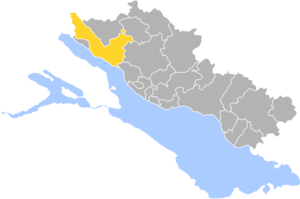
Überlingen
Kort
Überlingen er en by på den nordlige bred af Bodensee med 22.554 indbyggere. Den er efter administrationsbyen Friedrichshafen den næststørste by i Bodenseekreis i den tyske delstat Baden-Württemberg, og center for de omliggende kommuner.